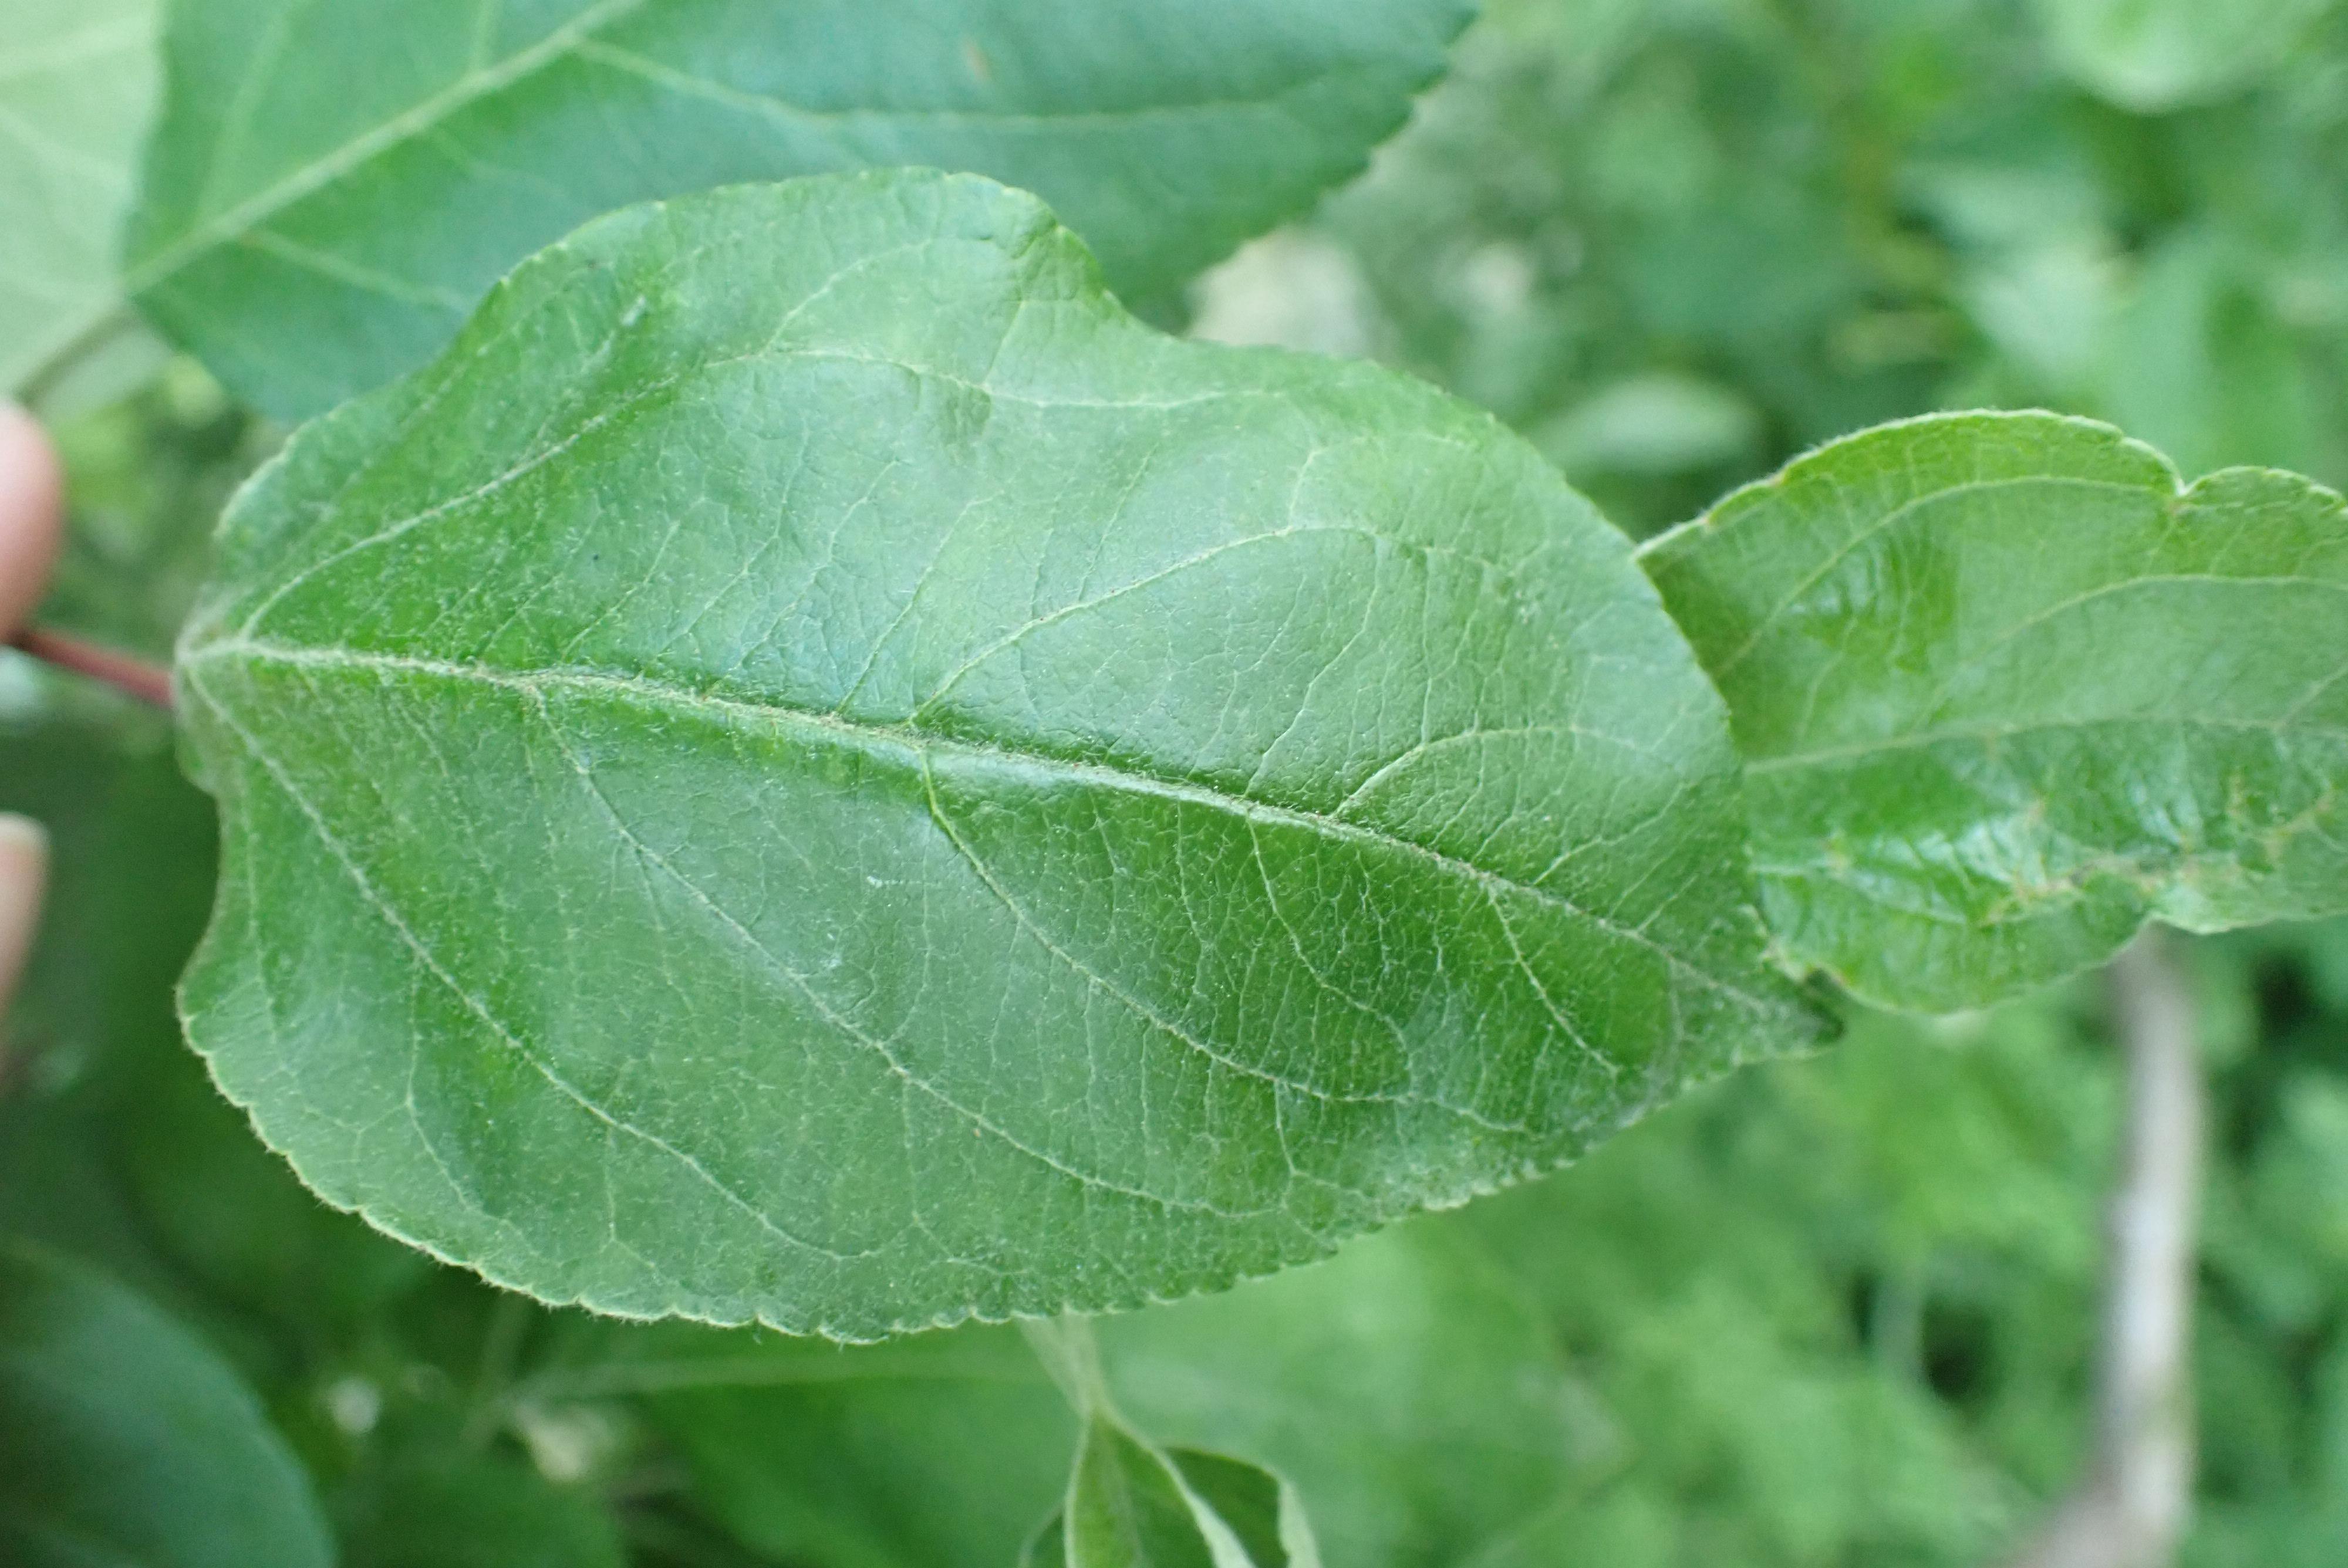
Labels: healthy